Shah Paran

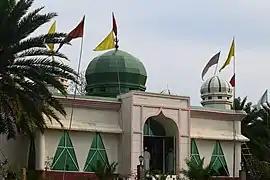
A mosque built next to the dargah of Shah Paran

Shah Paran's birth name is unknown though it has been suggested that his name was Farhan which later got corrupted into "Poran", meaning "soul". Poran is used as a term of endearment in the Bengali language. Others suggest that Shah Paran was a corruption of Shah Piran meaning "king of pirs".